Limax maximus

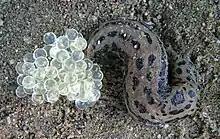
With egg cluster

"Limax maximus" is omnivorous. It is a detrivore, cleaning up dead plants and fungi, and a carnivore known to pursue other slugs at a top speed of per minute. It is listed as a major agricultural pest by the Institute of Food and Agricultural Science Florida.